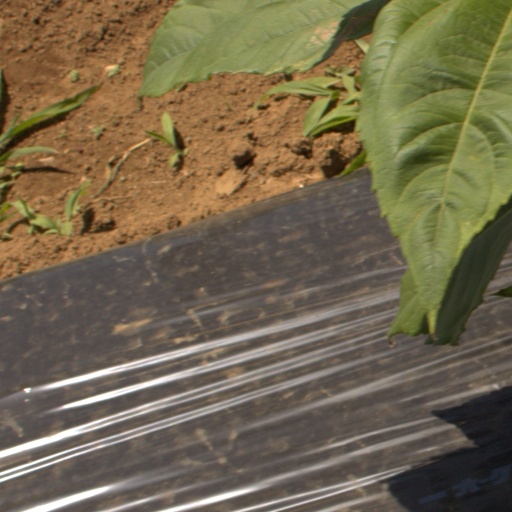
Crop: Jerusalem artichoke